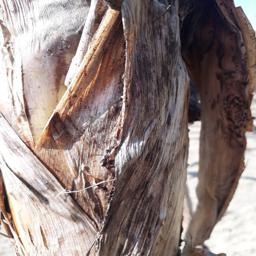
Label: BACTERIAL SOFT ROT